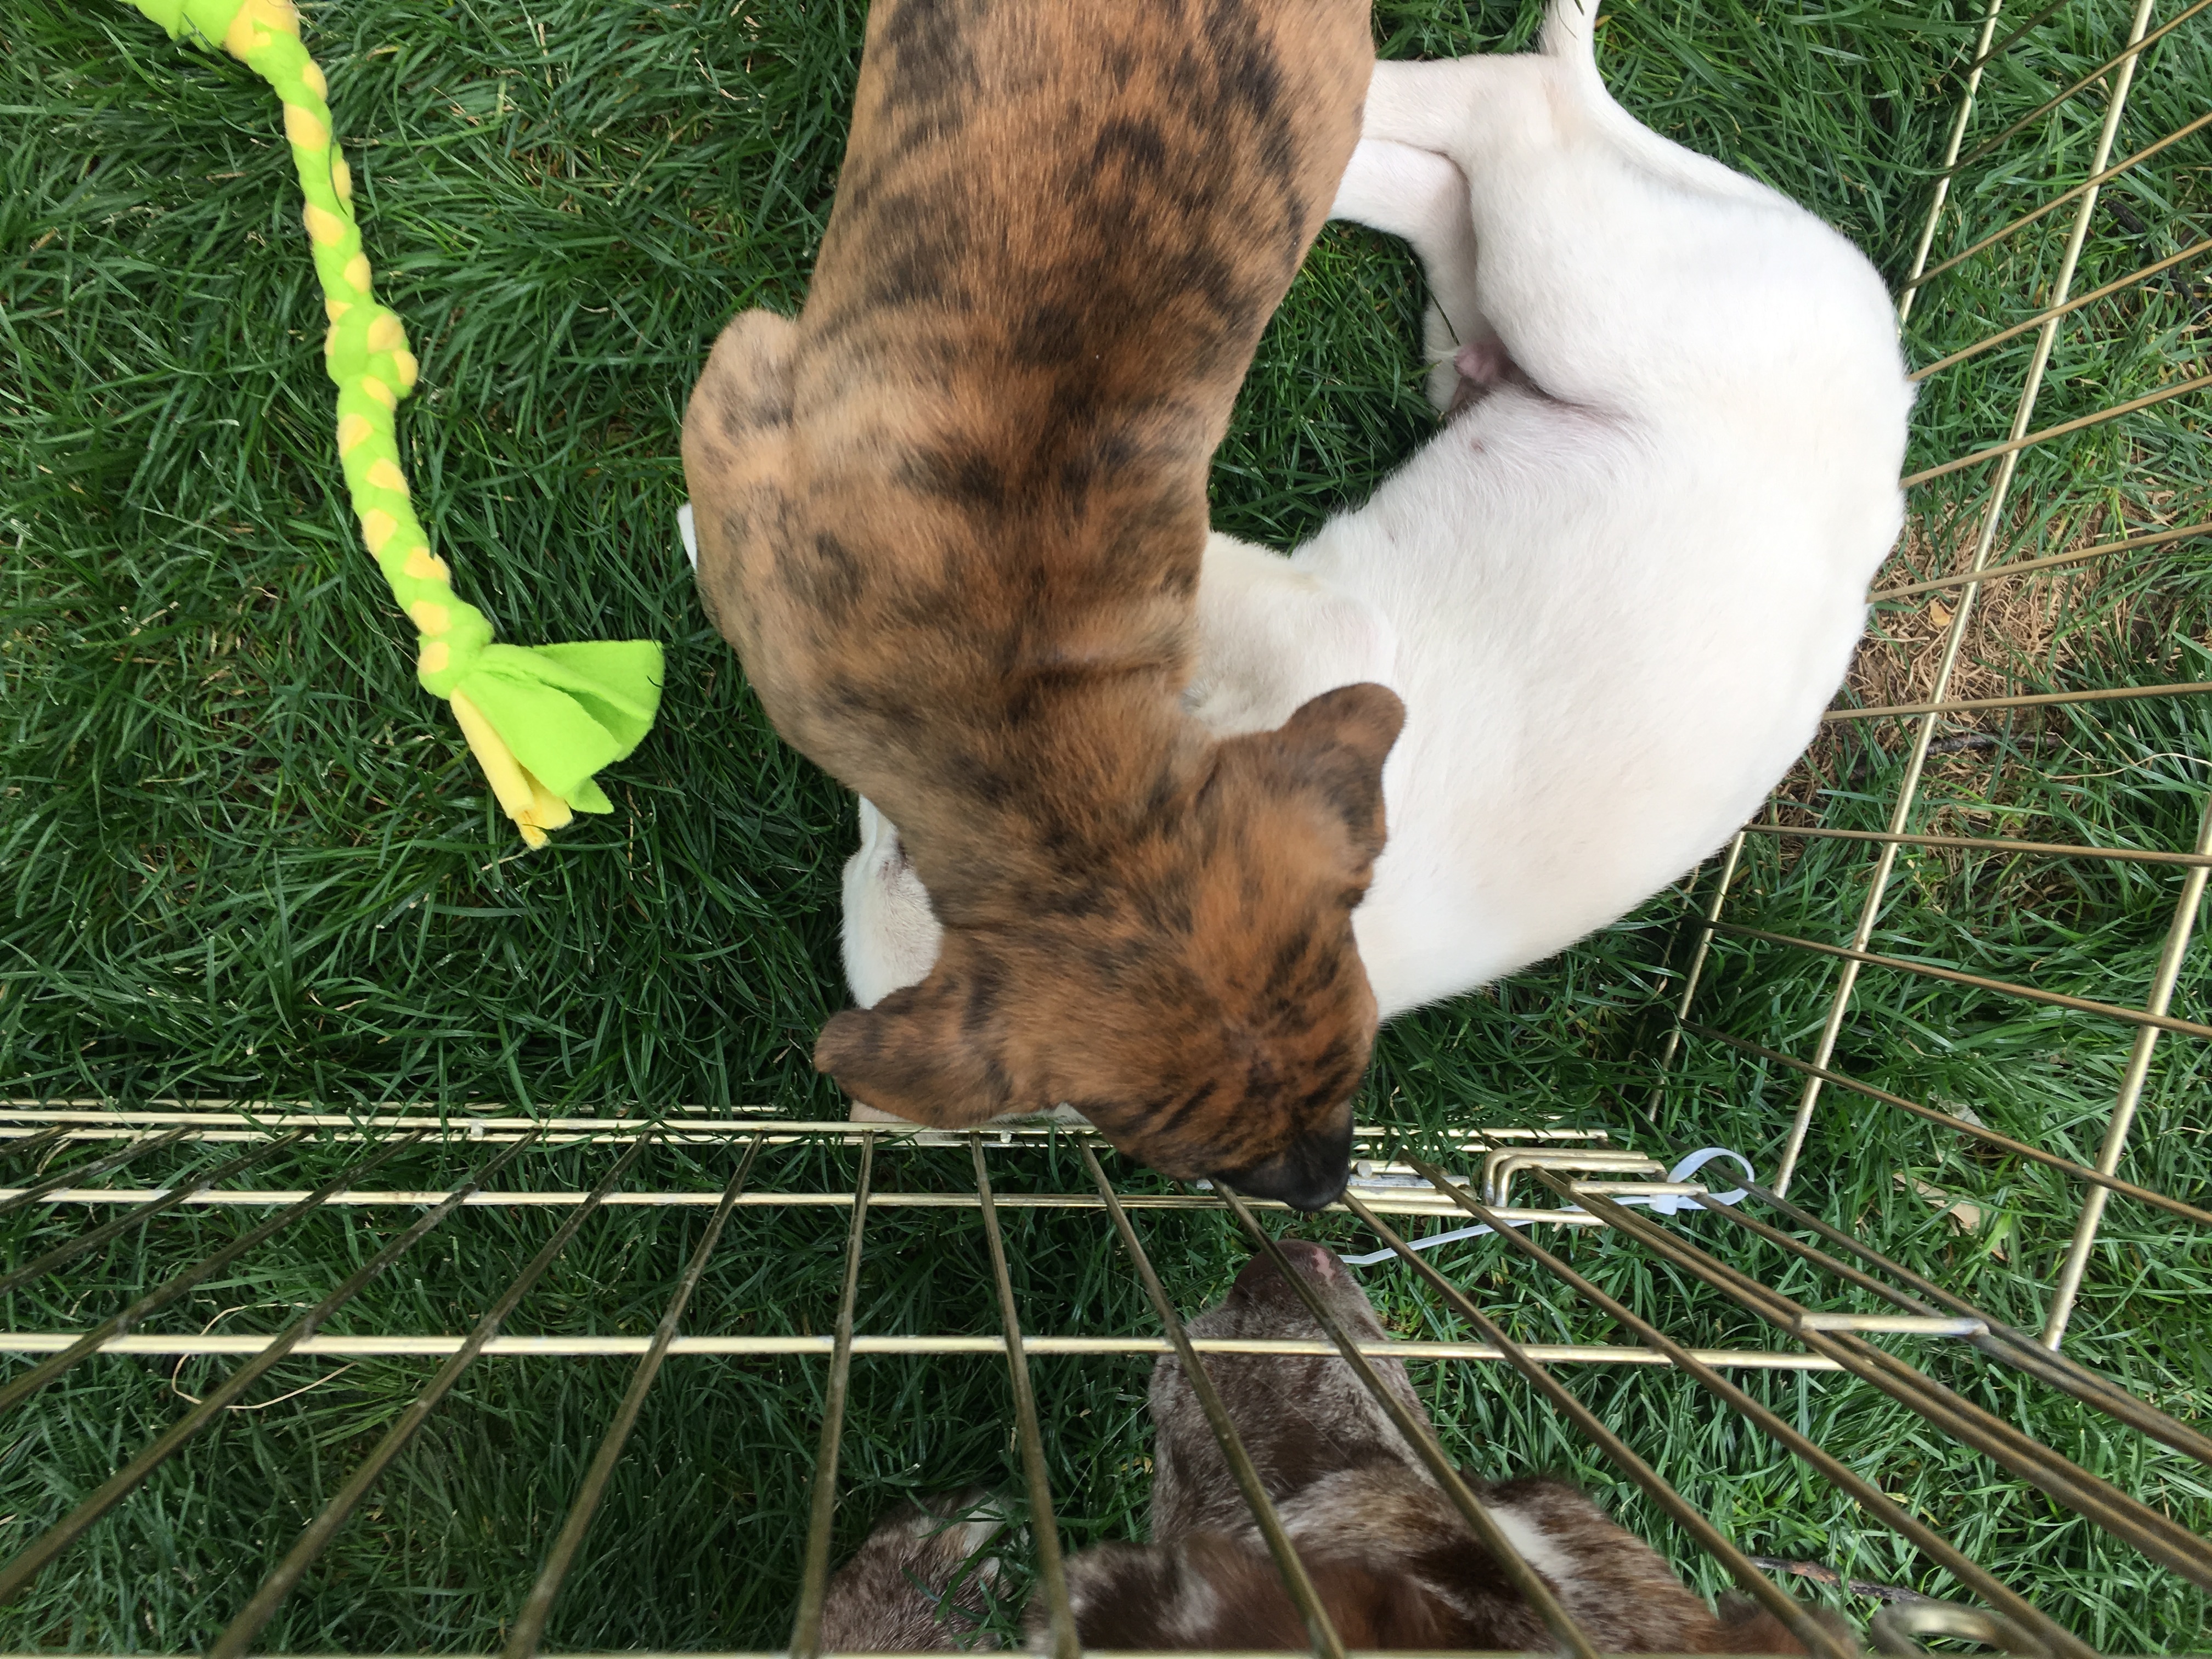
grass, wildlife, cat, mammal, fauna, vertebrate